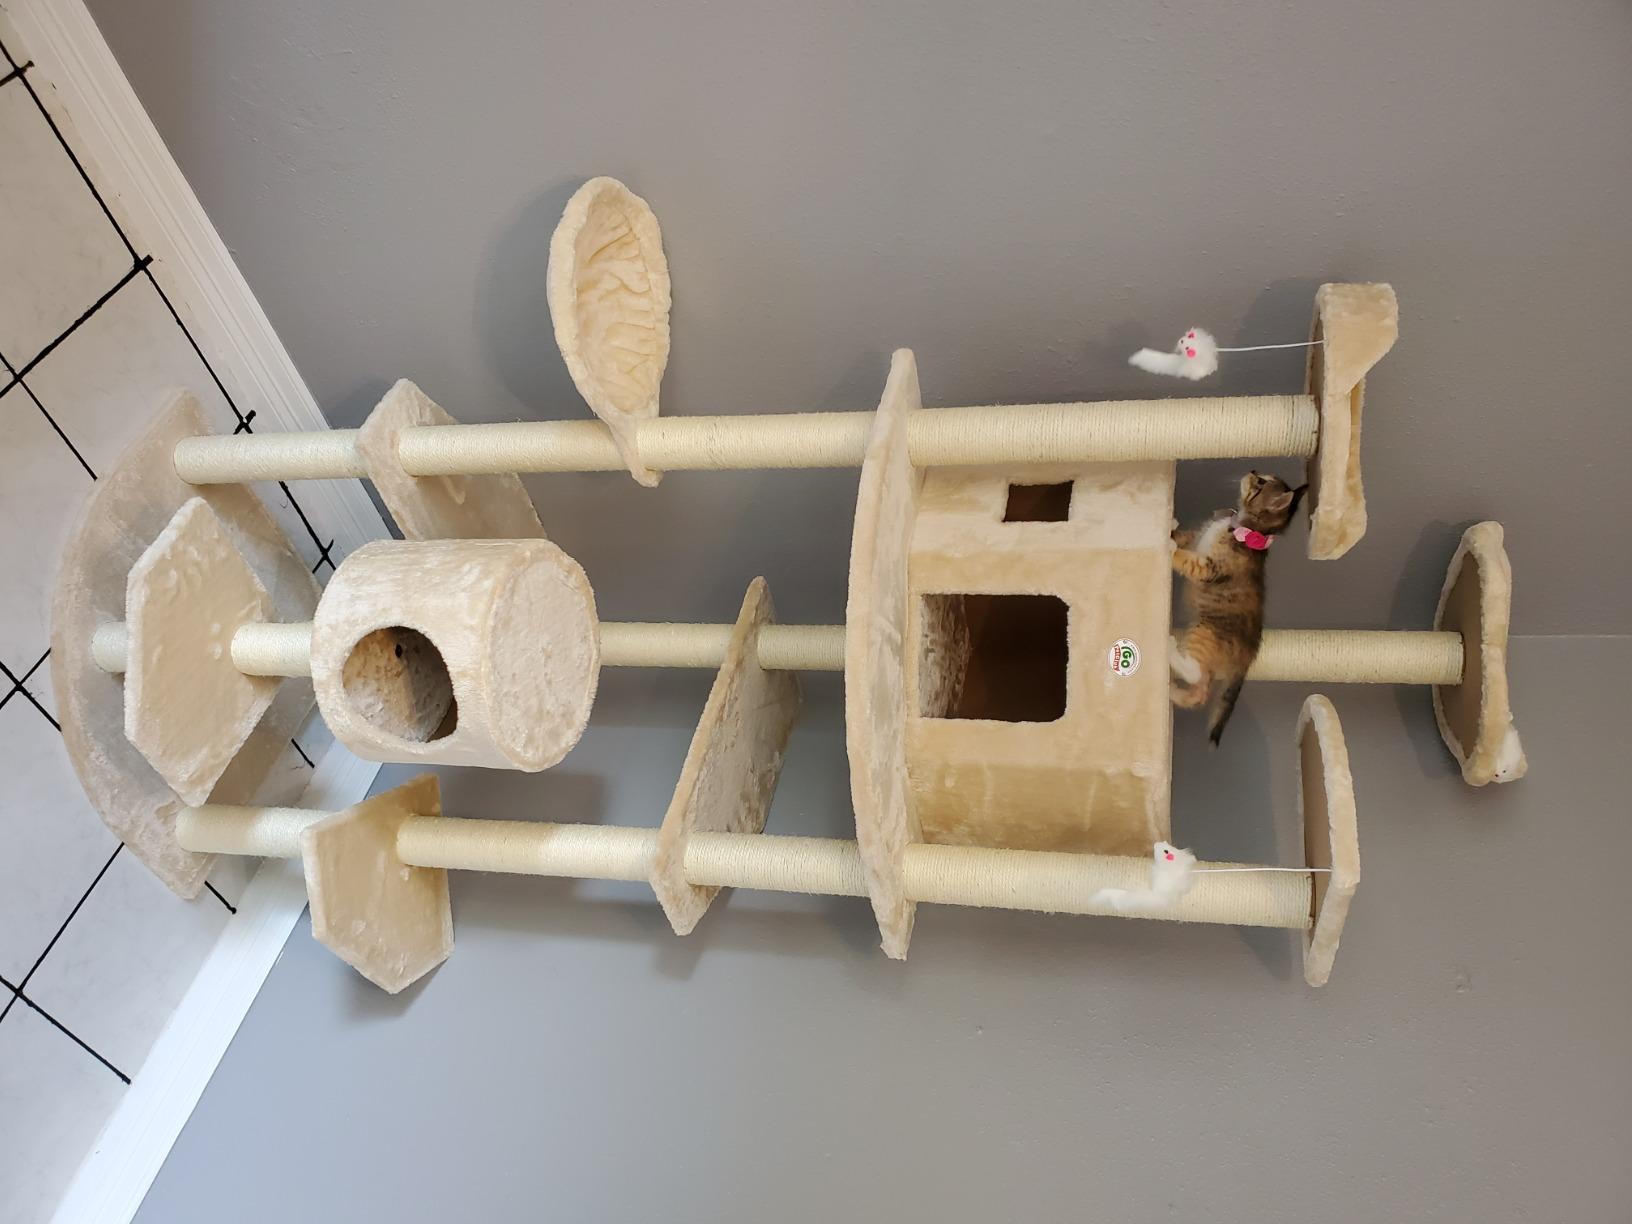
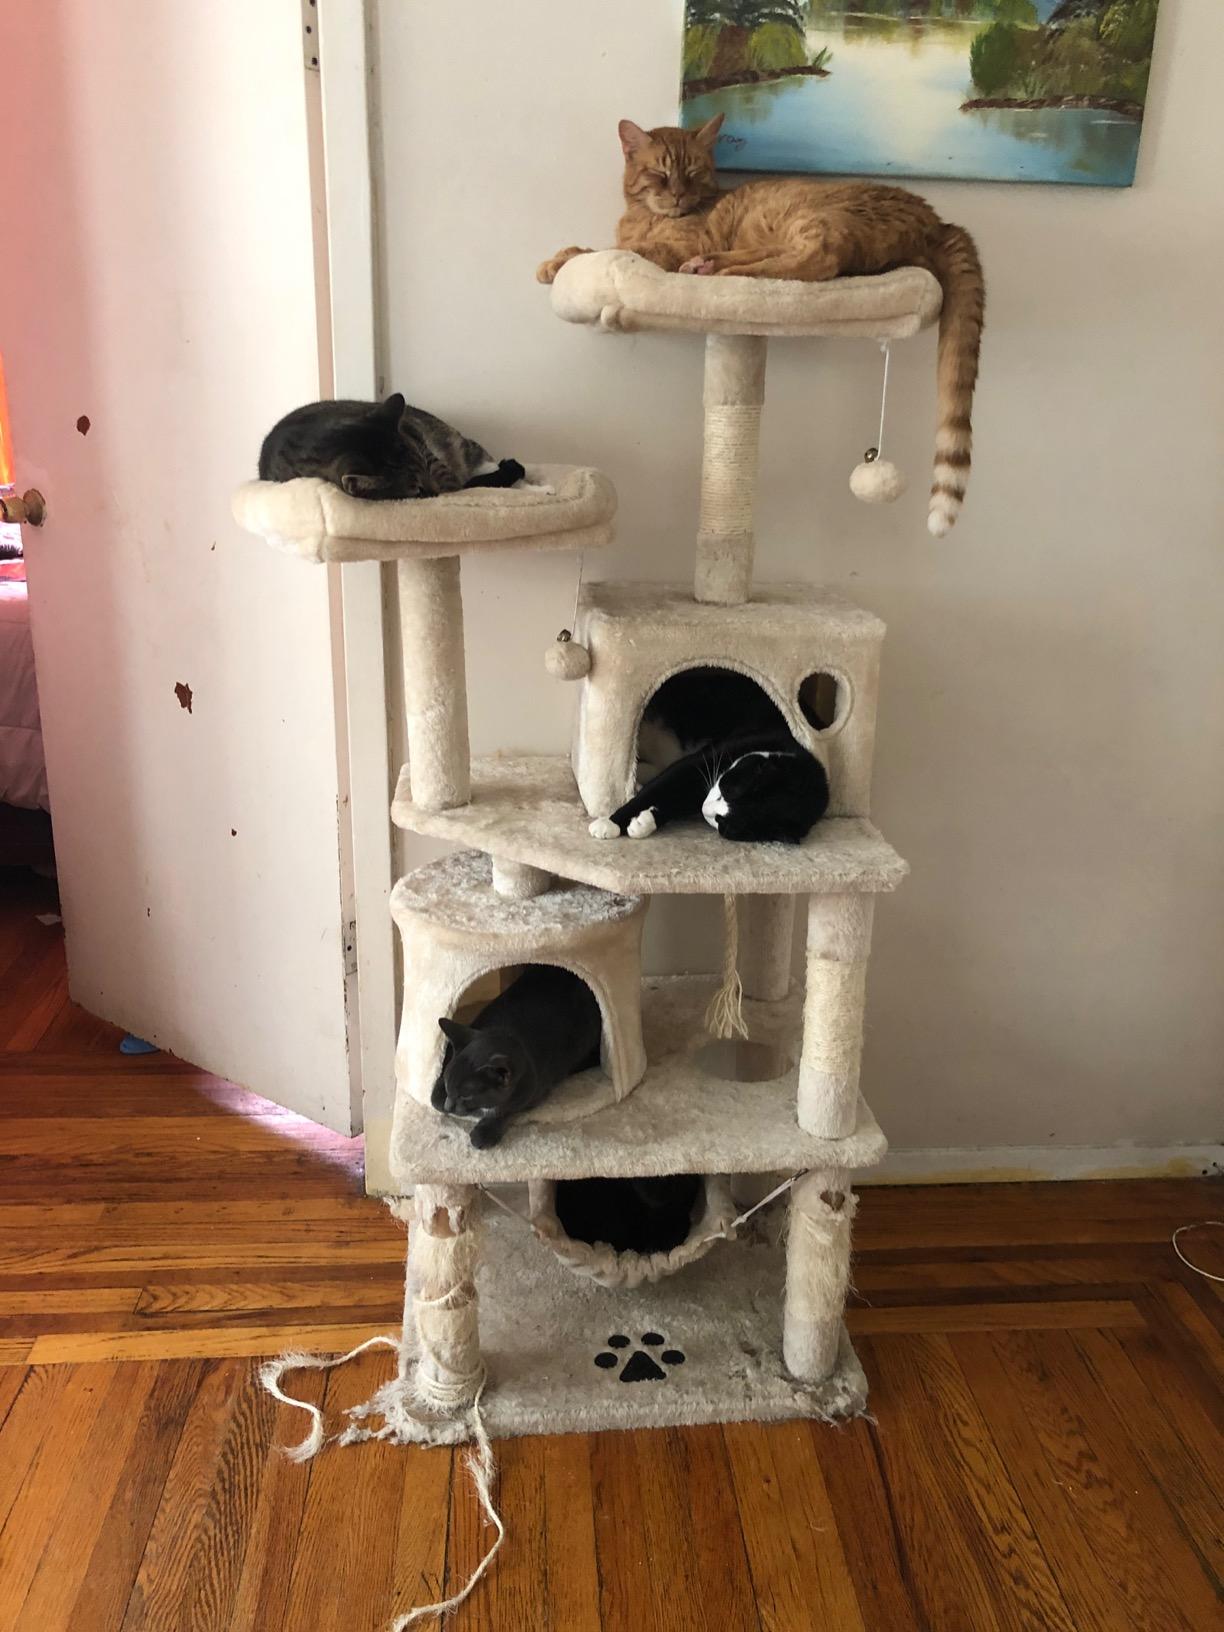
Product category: items_cat tree
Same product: no